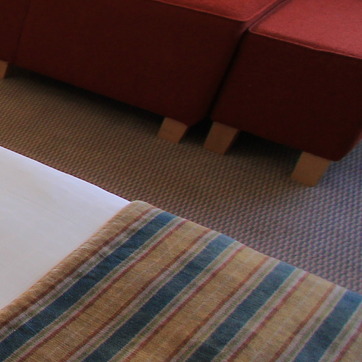
Material: carpet